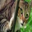
Label: cat